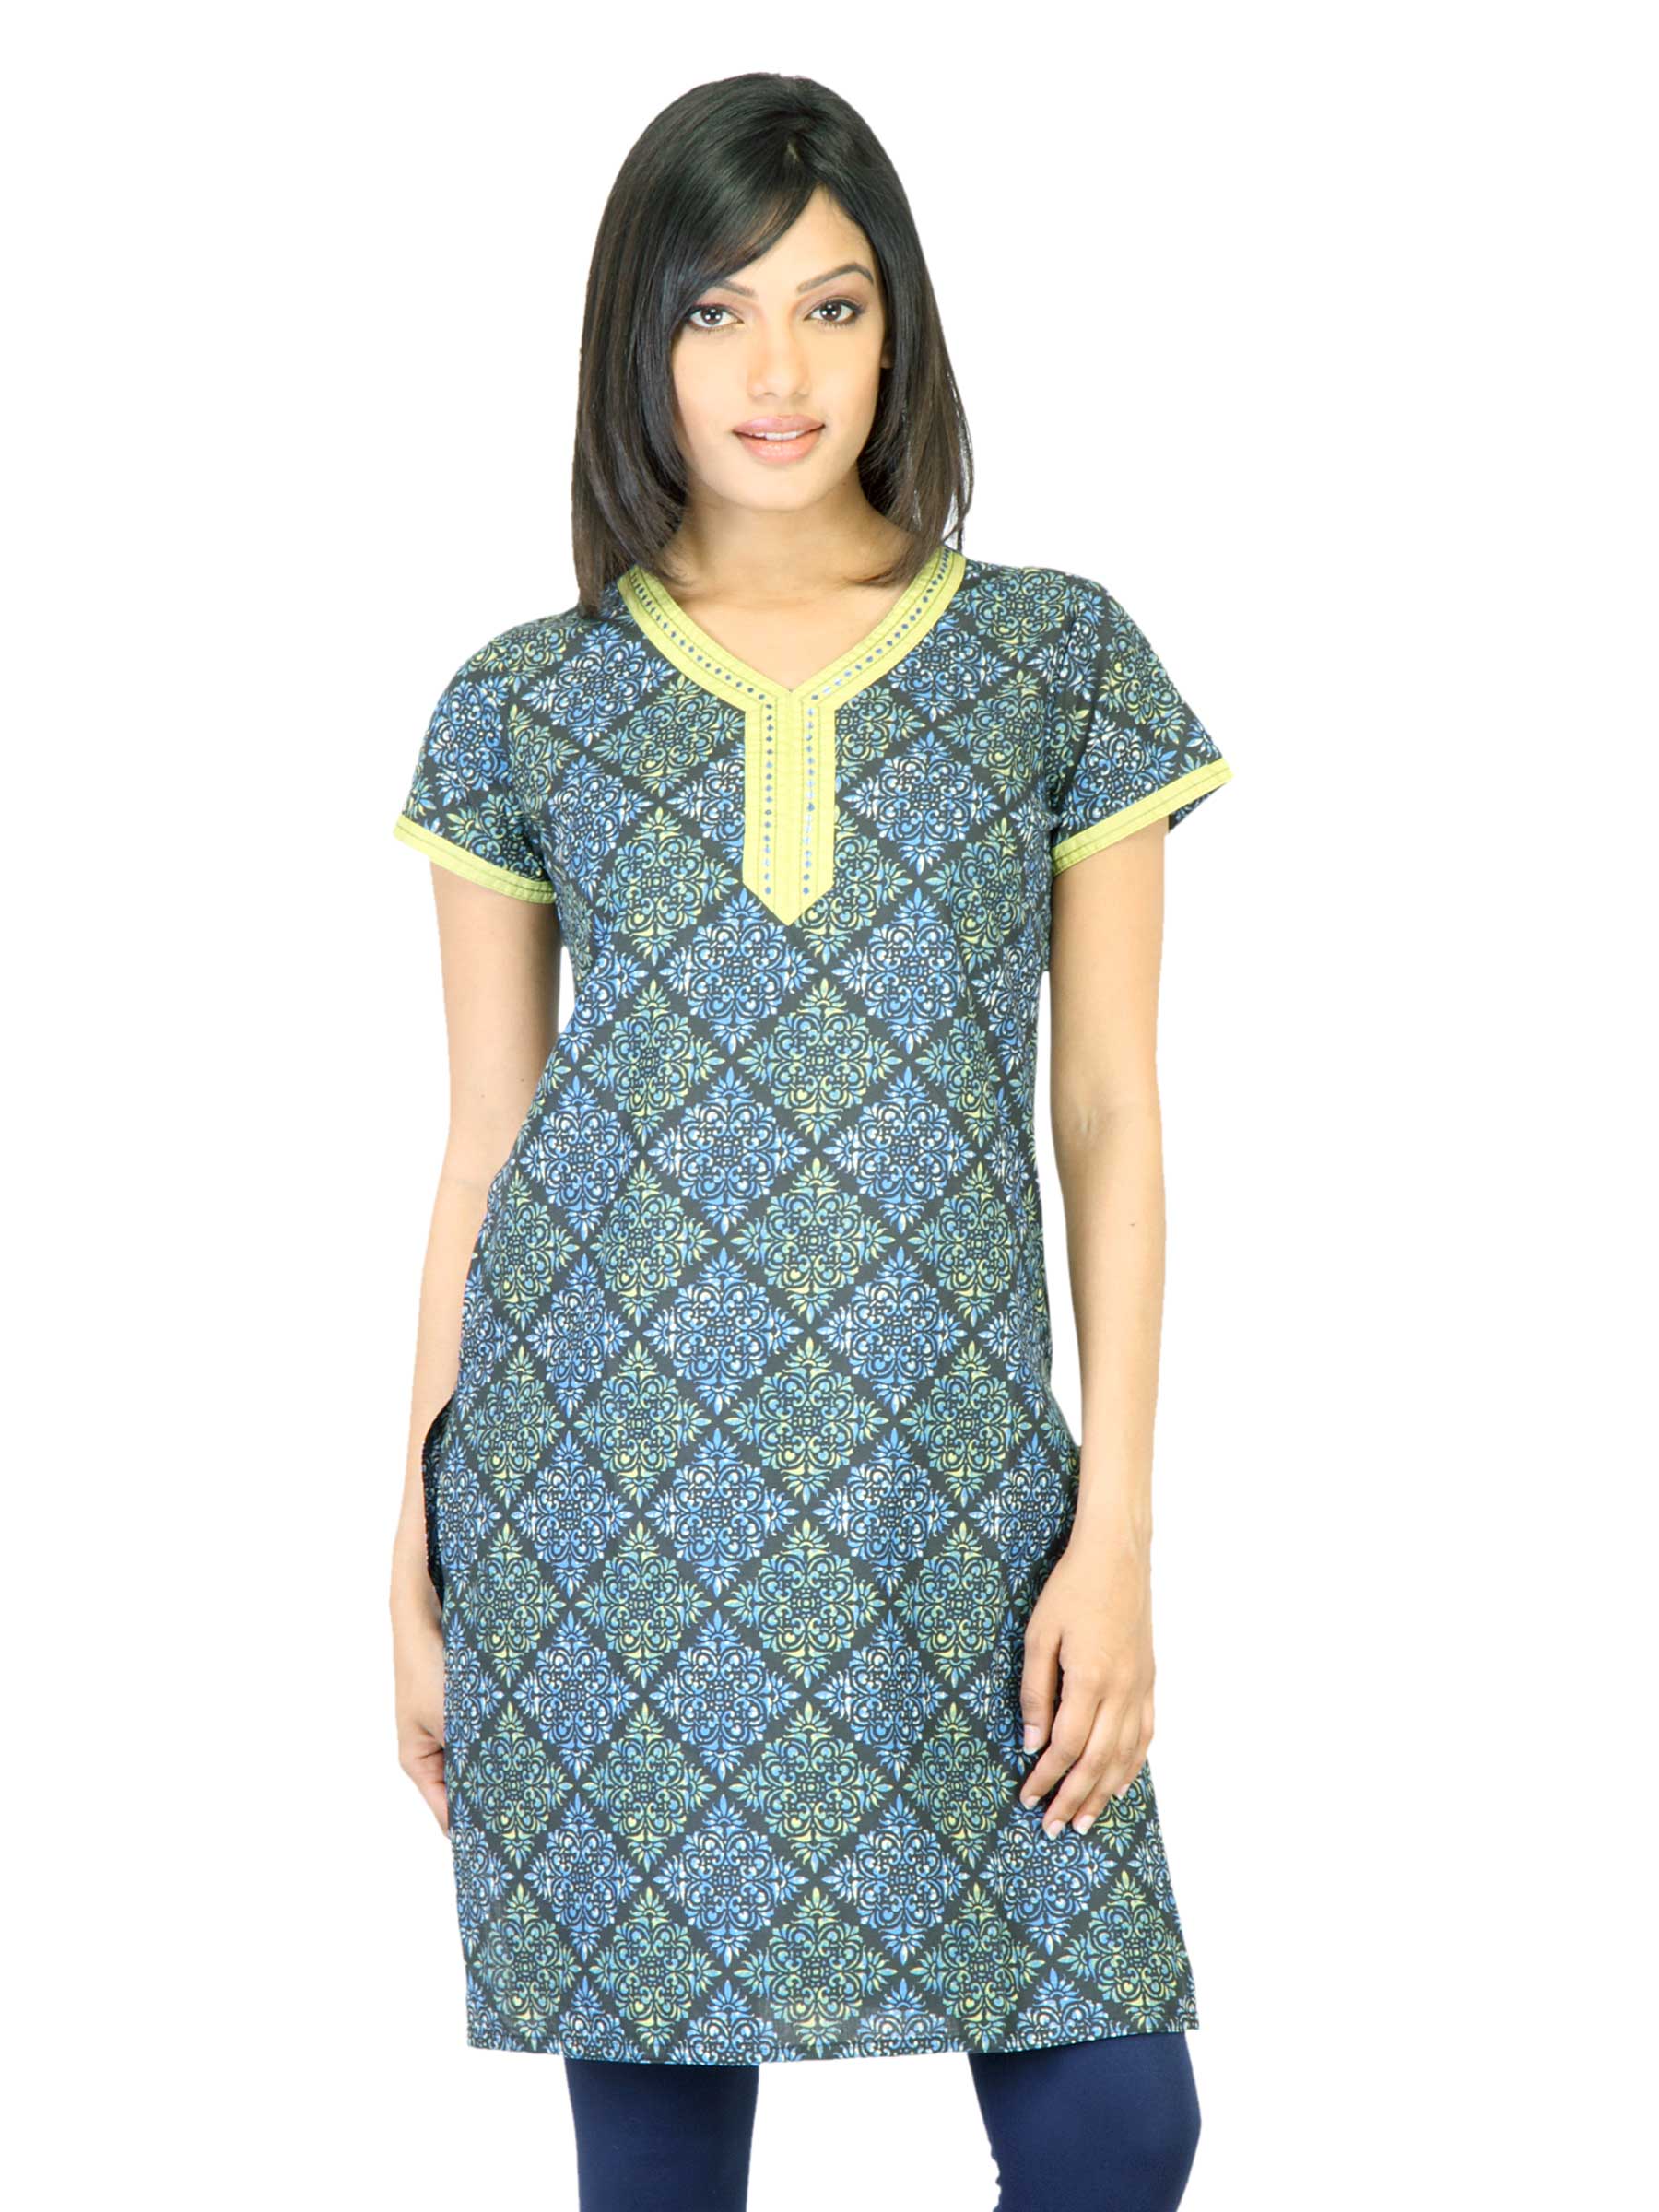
Vishudh Women Black Printed Kurta
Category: Apparel / Topwear / Kurtas
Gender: Women
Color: Black
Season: Summer 2012
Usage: Ethnic